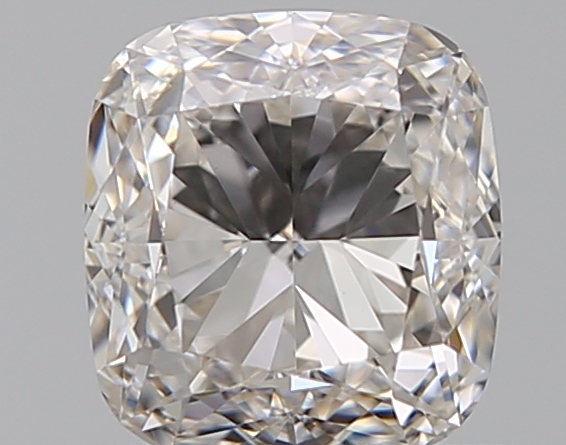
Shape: cushion
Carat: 0.51
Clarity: VVS2
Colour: H
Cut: EX
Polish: EX
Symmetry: VG
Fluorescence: N
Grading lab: GIA
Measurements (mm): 4.63 x 4.27 x 2.86